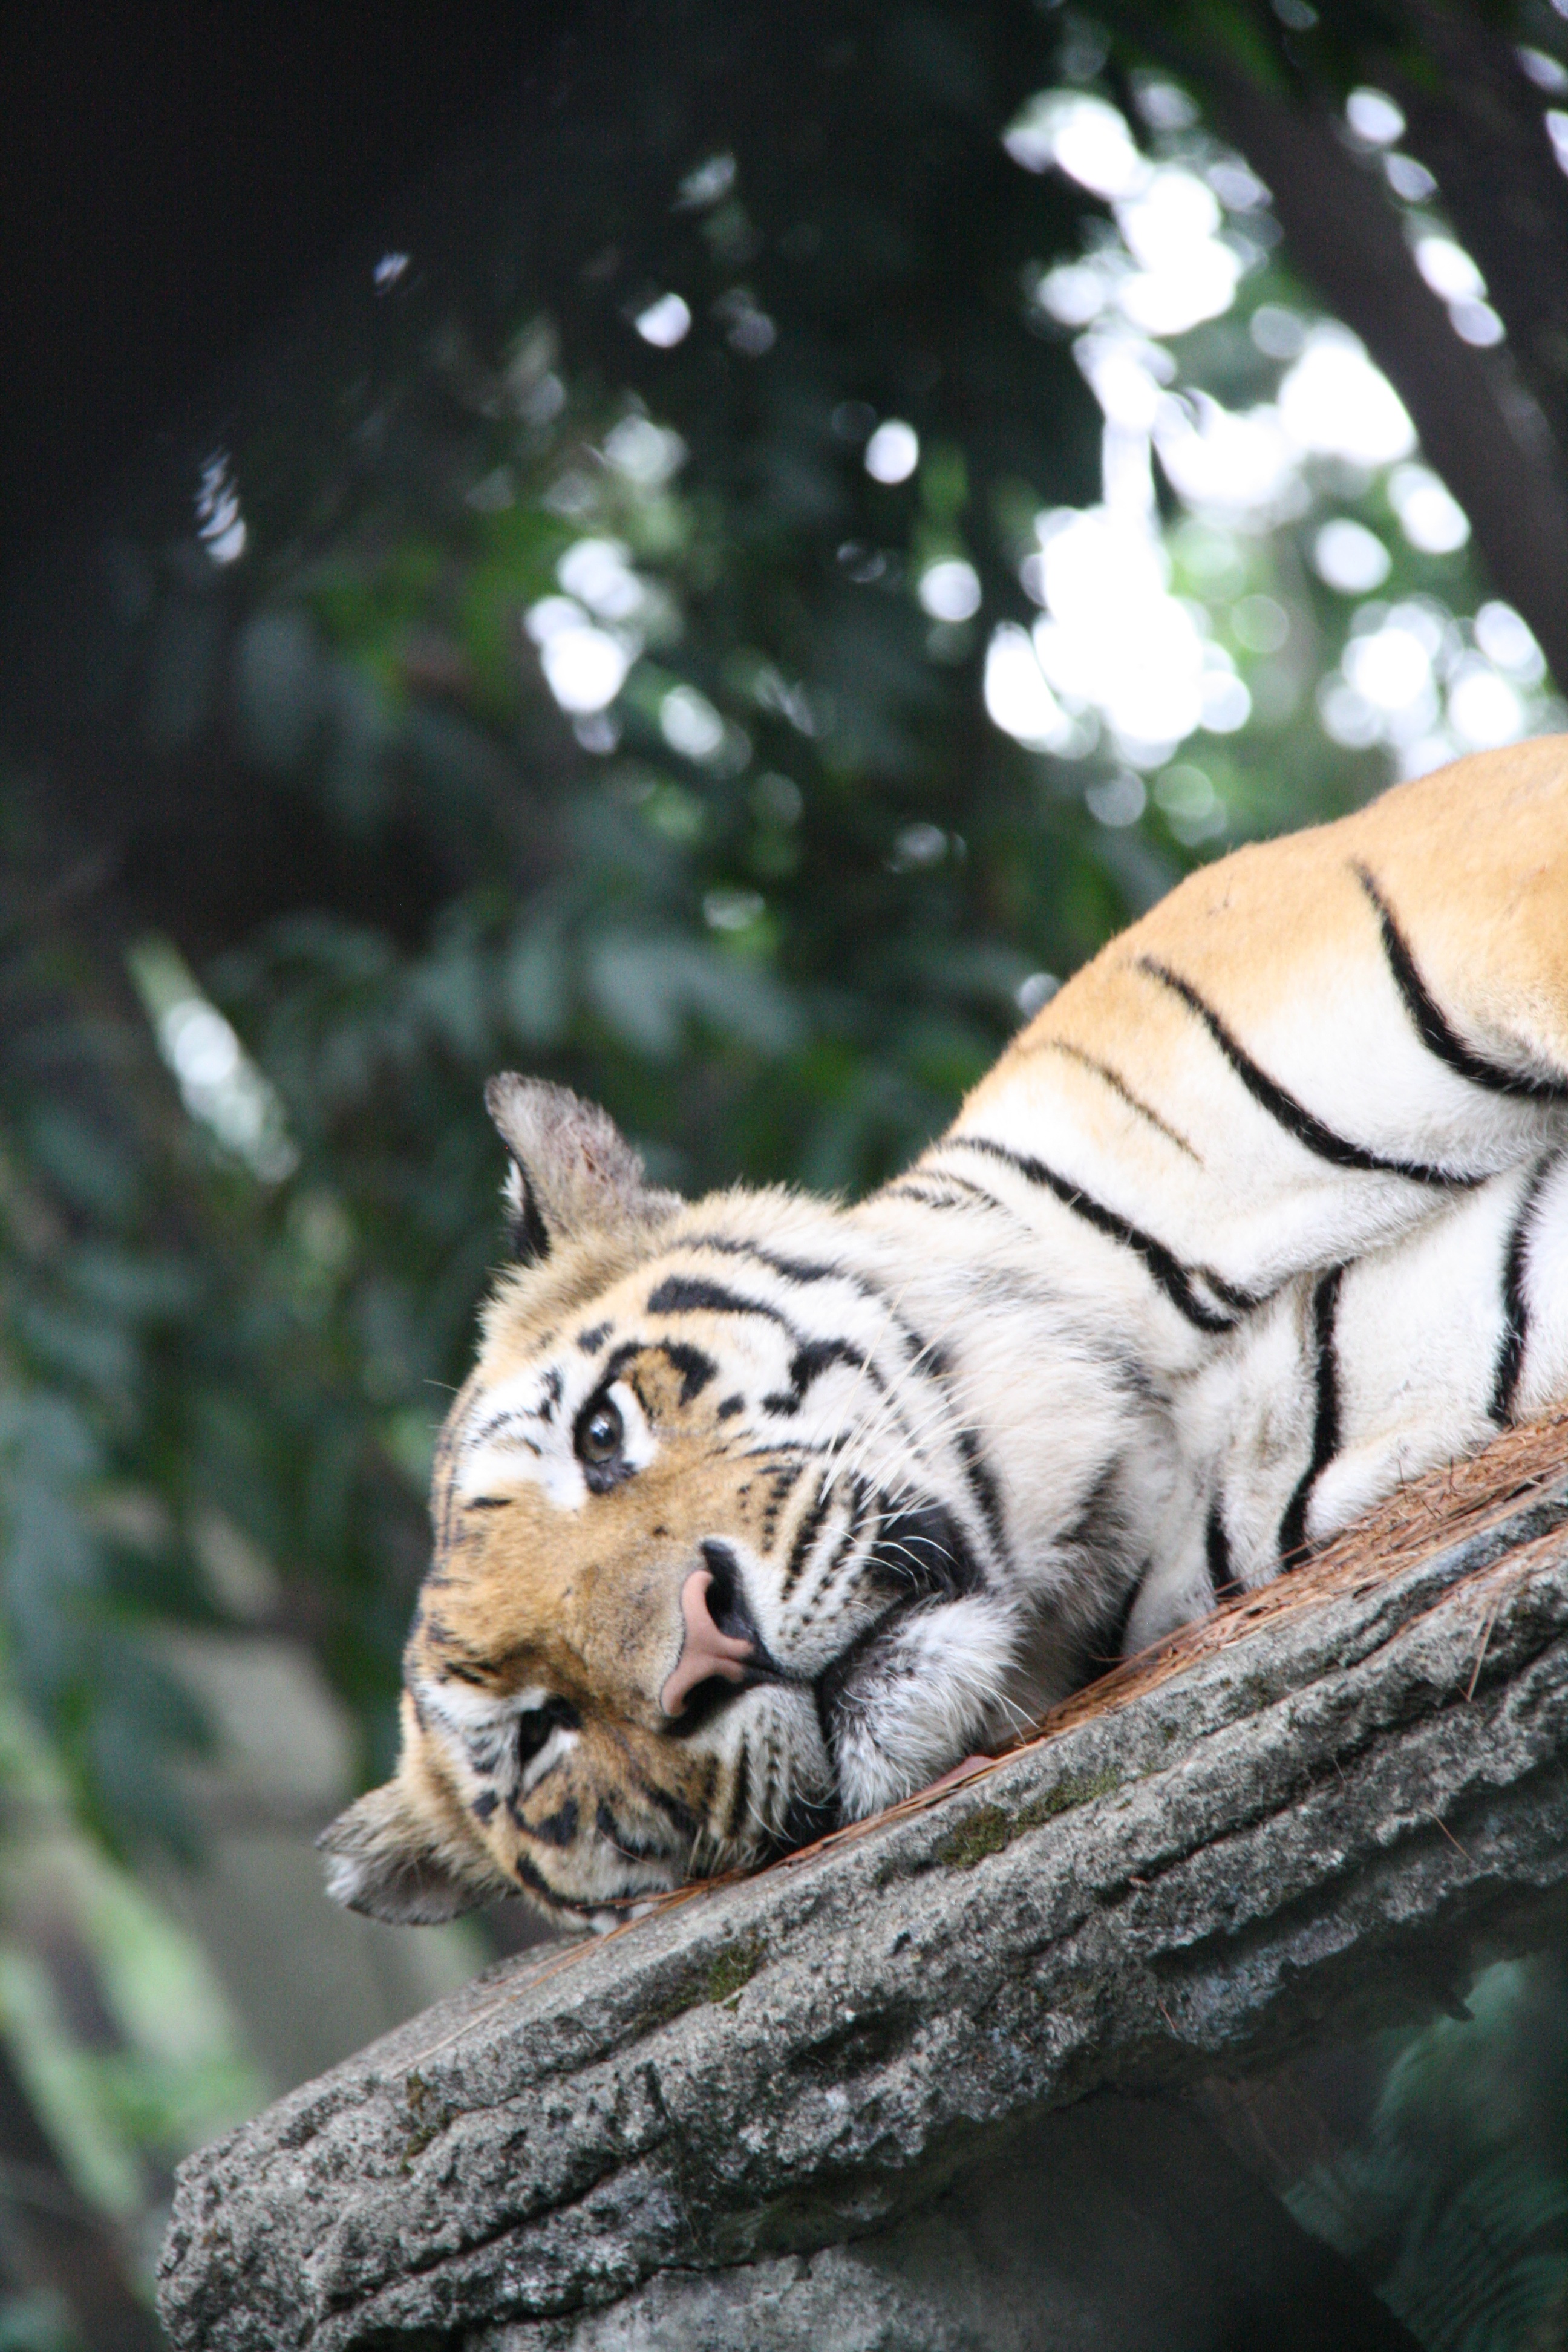
wildlife, zoo, cat, mammal, fauna, close up, tiger, sleepy, big, big cats, cat like mammal